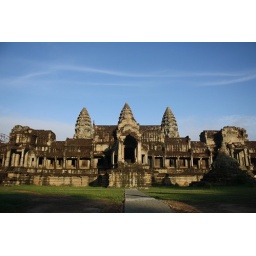
A brilliant blue sky over the temples of Ankor Wat in Siem Reap, Cambodia.